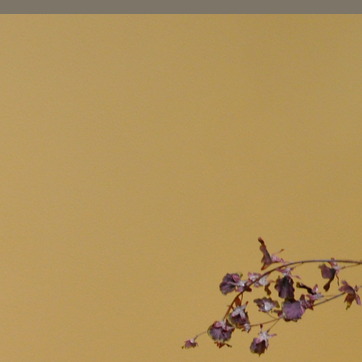
Material: painted